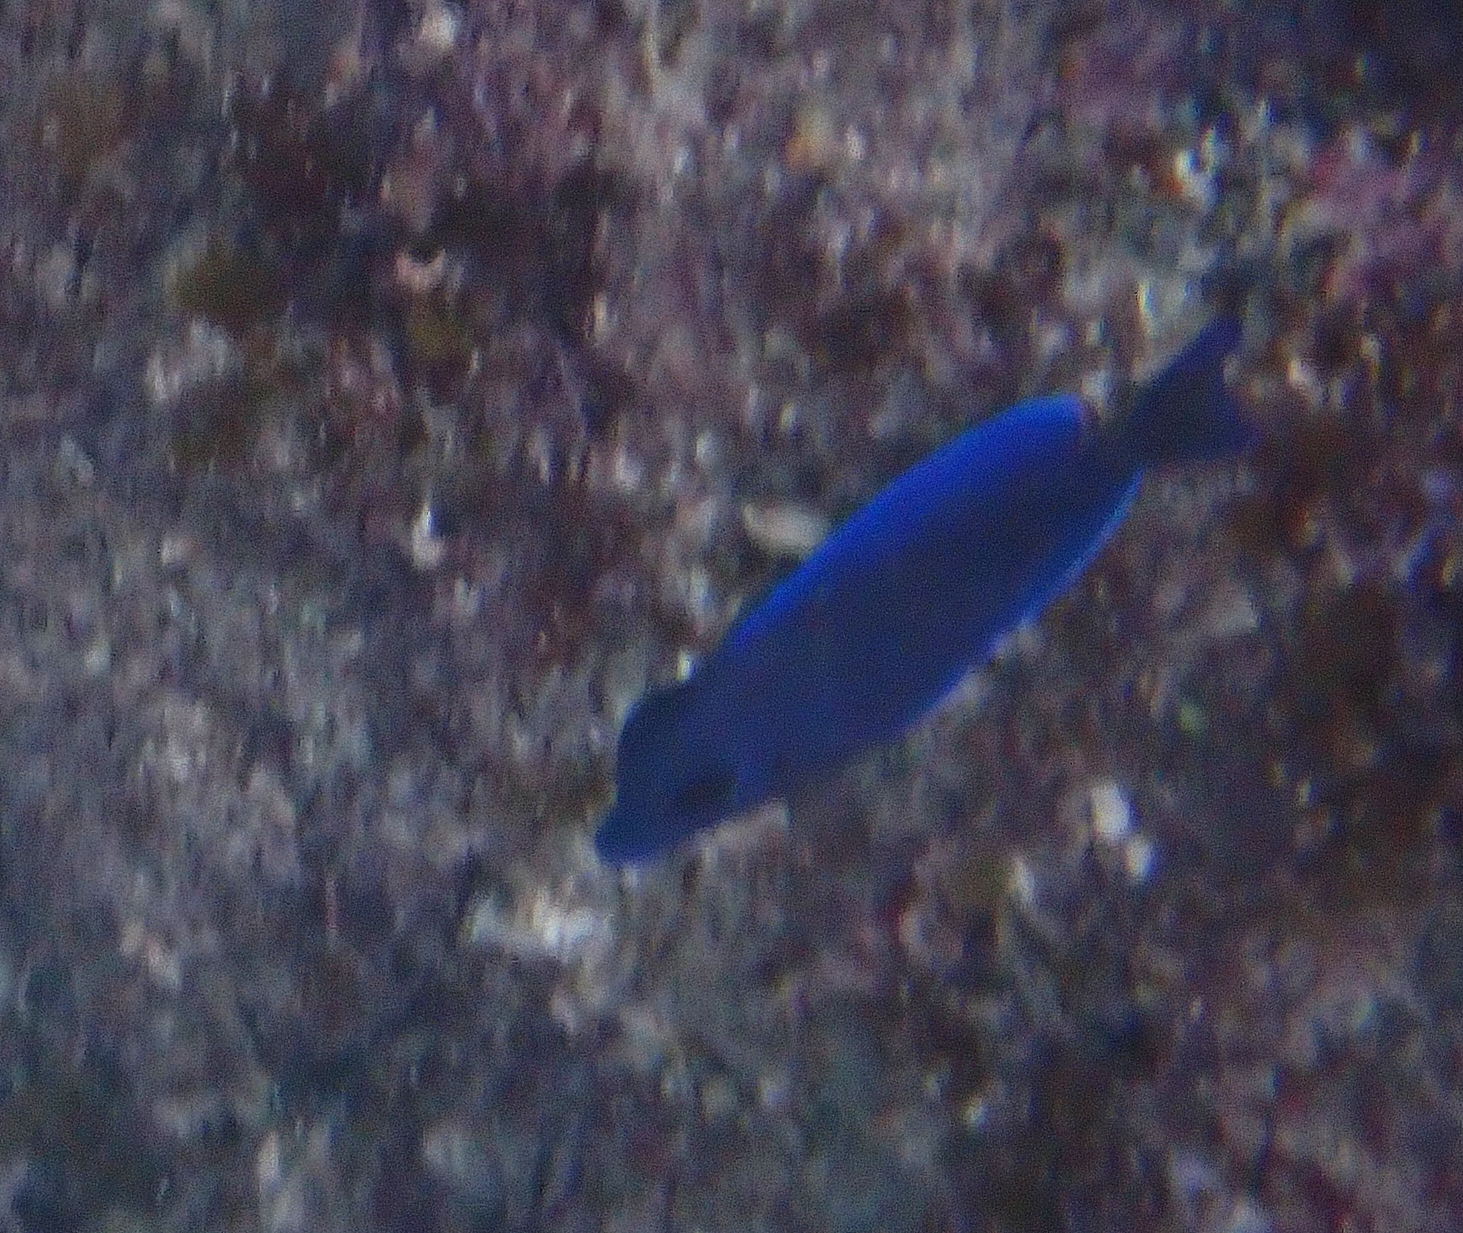
Acanthurus coeruleus (Atlantic Blue Tang)